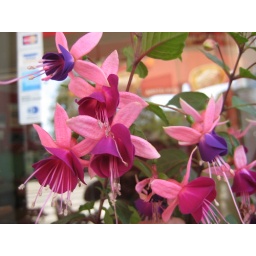
Flowers at flower market in Amsterdam